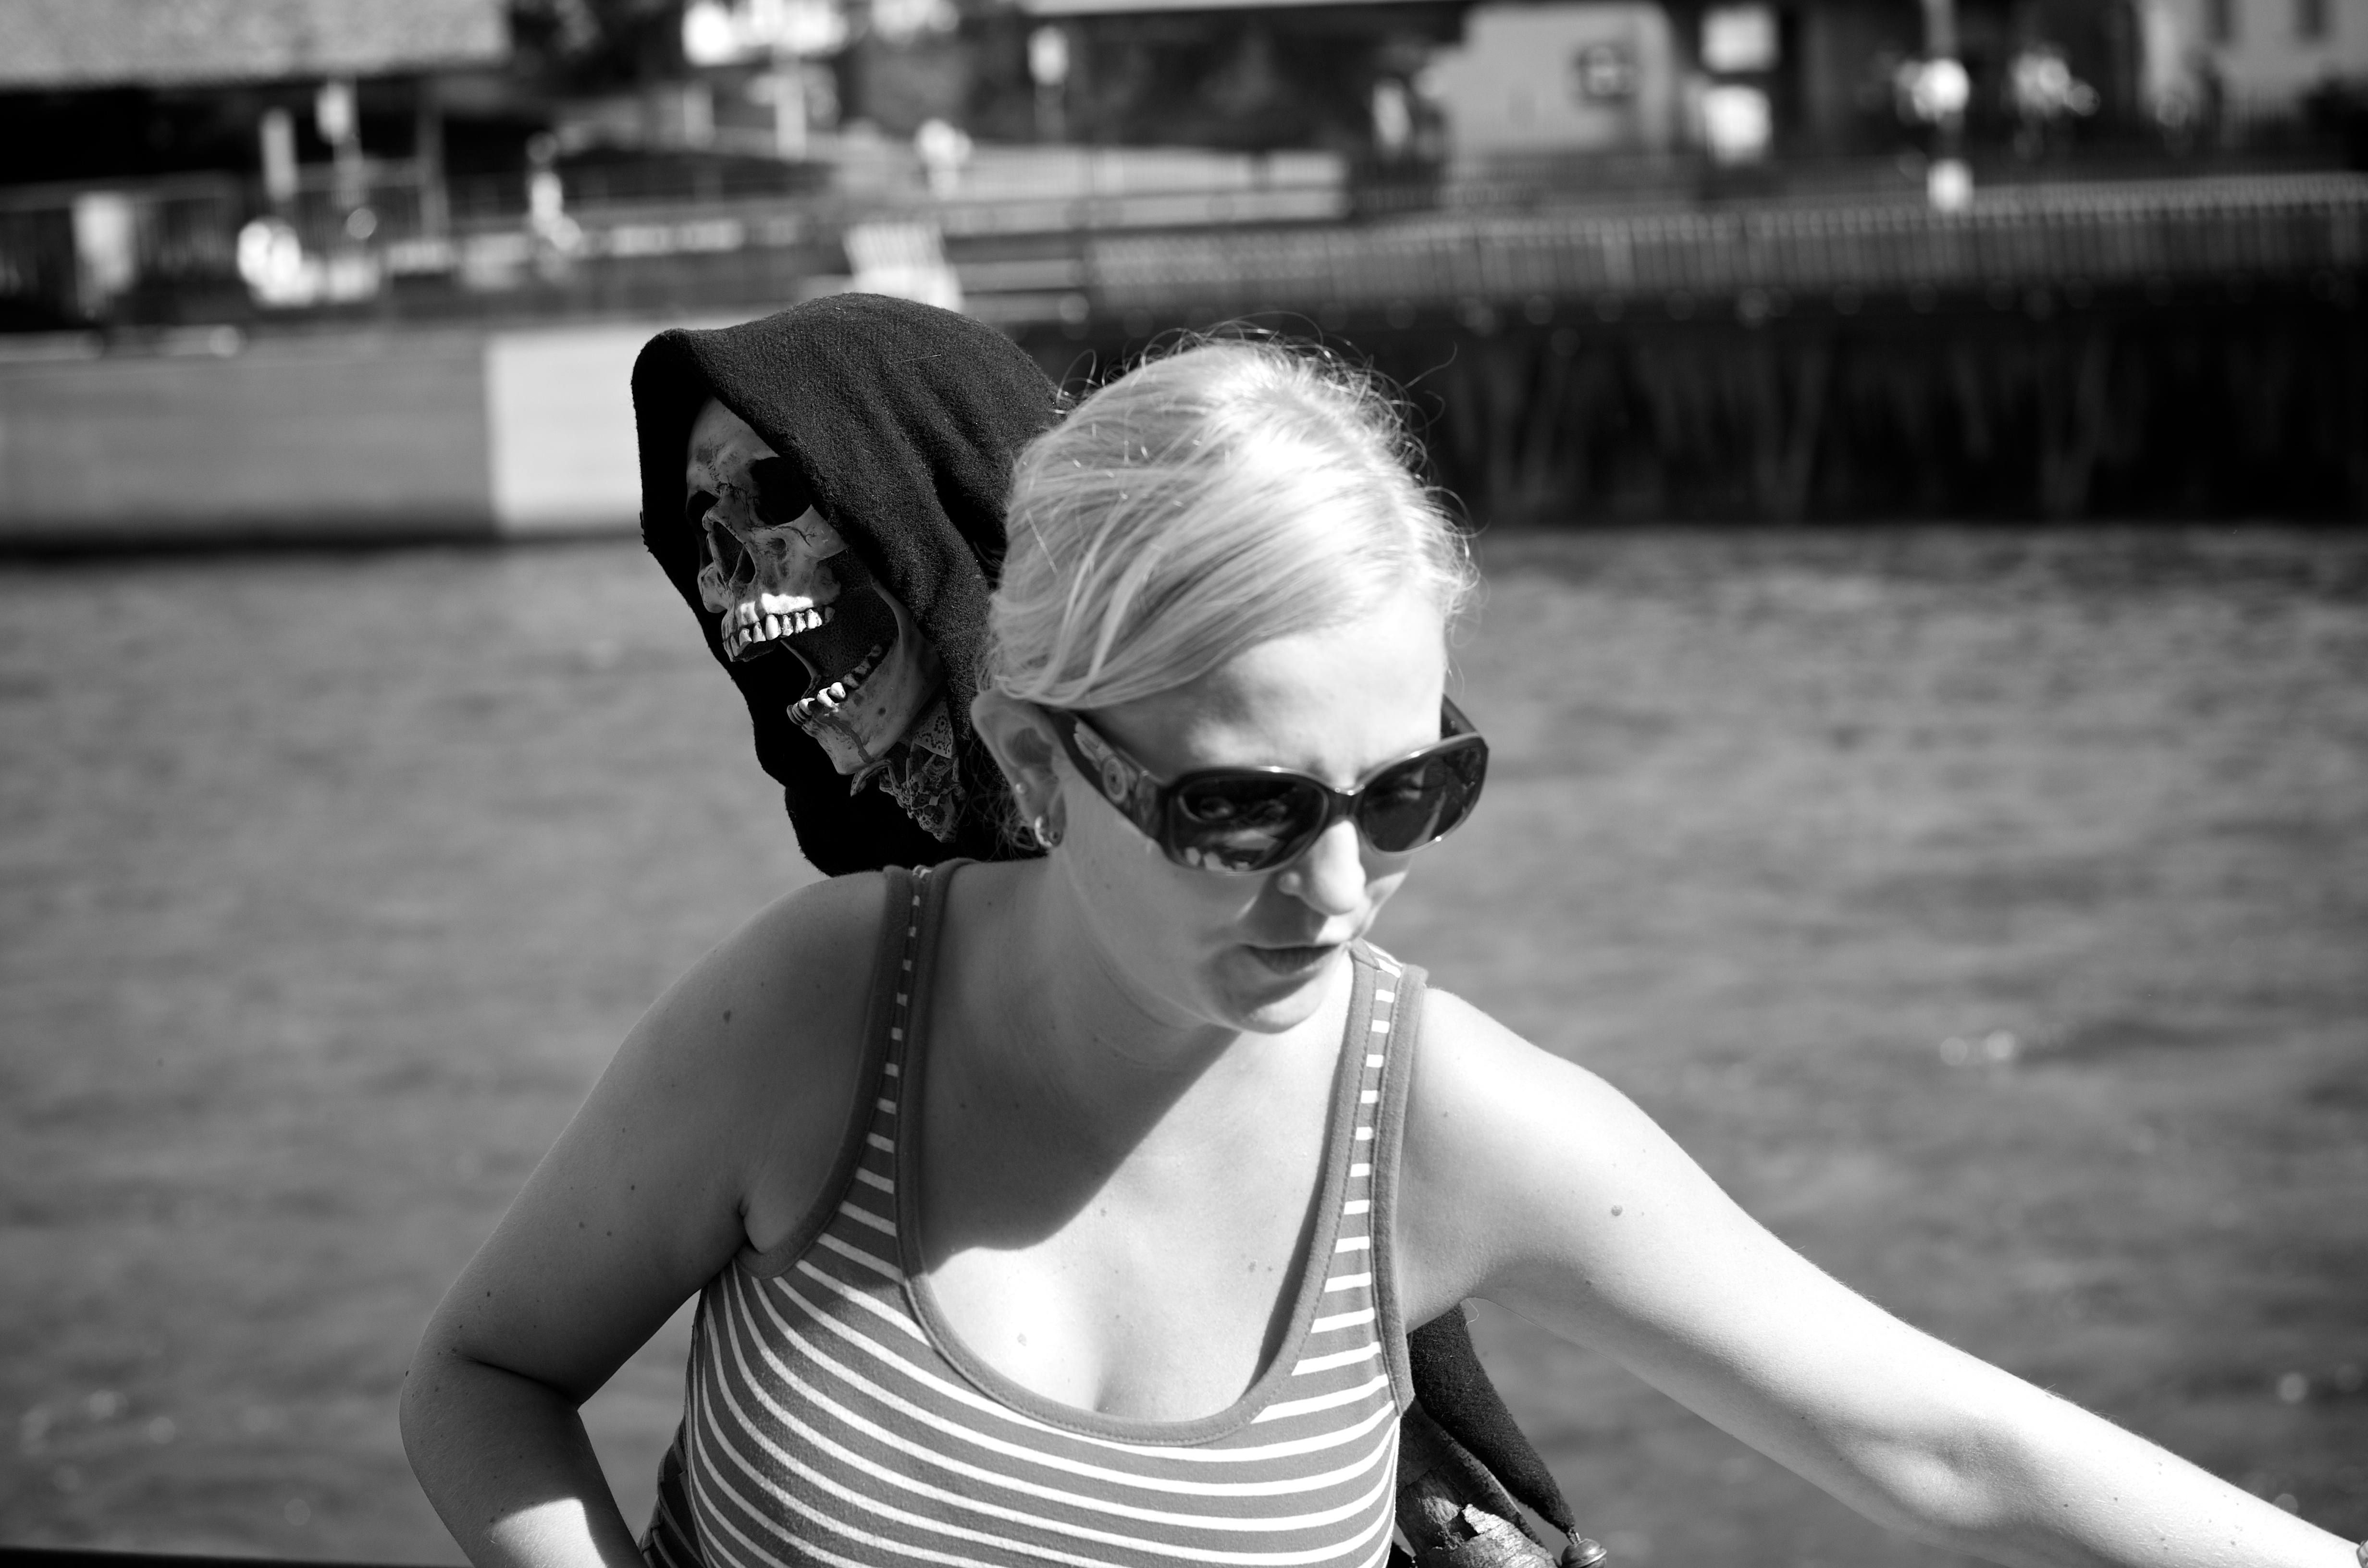
person, black and white, girl, woman, white, street, photography, ebook, portrait, model, training, fashion, clothing, black, monochrome, lady, streetphotography, flickr, thomas, video, dress, glasses, olympus, photograph, beauty, omd, fuji, leica, emotion, monochrom, leuthard, hcb, thomasleuthard, streettogs, photo shoot, monochrome photography, portrait photography, film noir